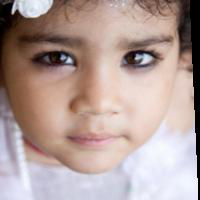
Age group: age 01-10